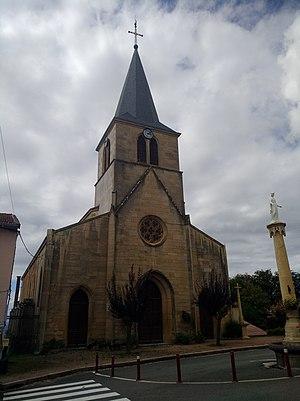
Église du Cergne, dans le département de la Loire.
Le Cergne est une commune française située dans le département de la Loire en région Auvergne-Rhône-Alpes.